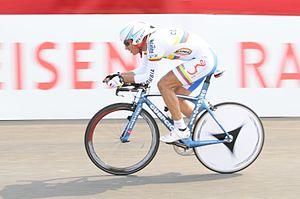
Juan Carlos López Marín, né le 24 avril 1981 à Rionegro, est un coureur cycliste colombien. En 2009, il devient champion panaméricain du contre-la-montre.